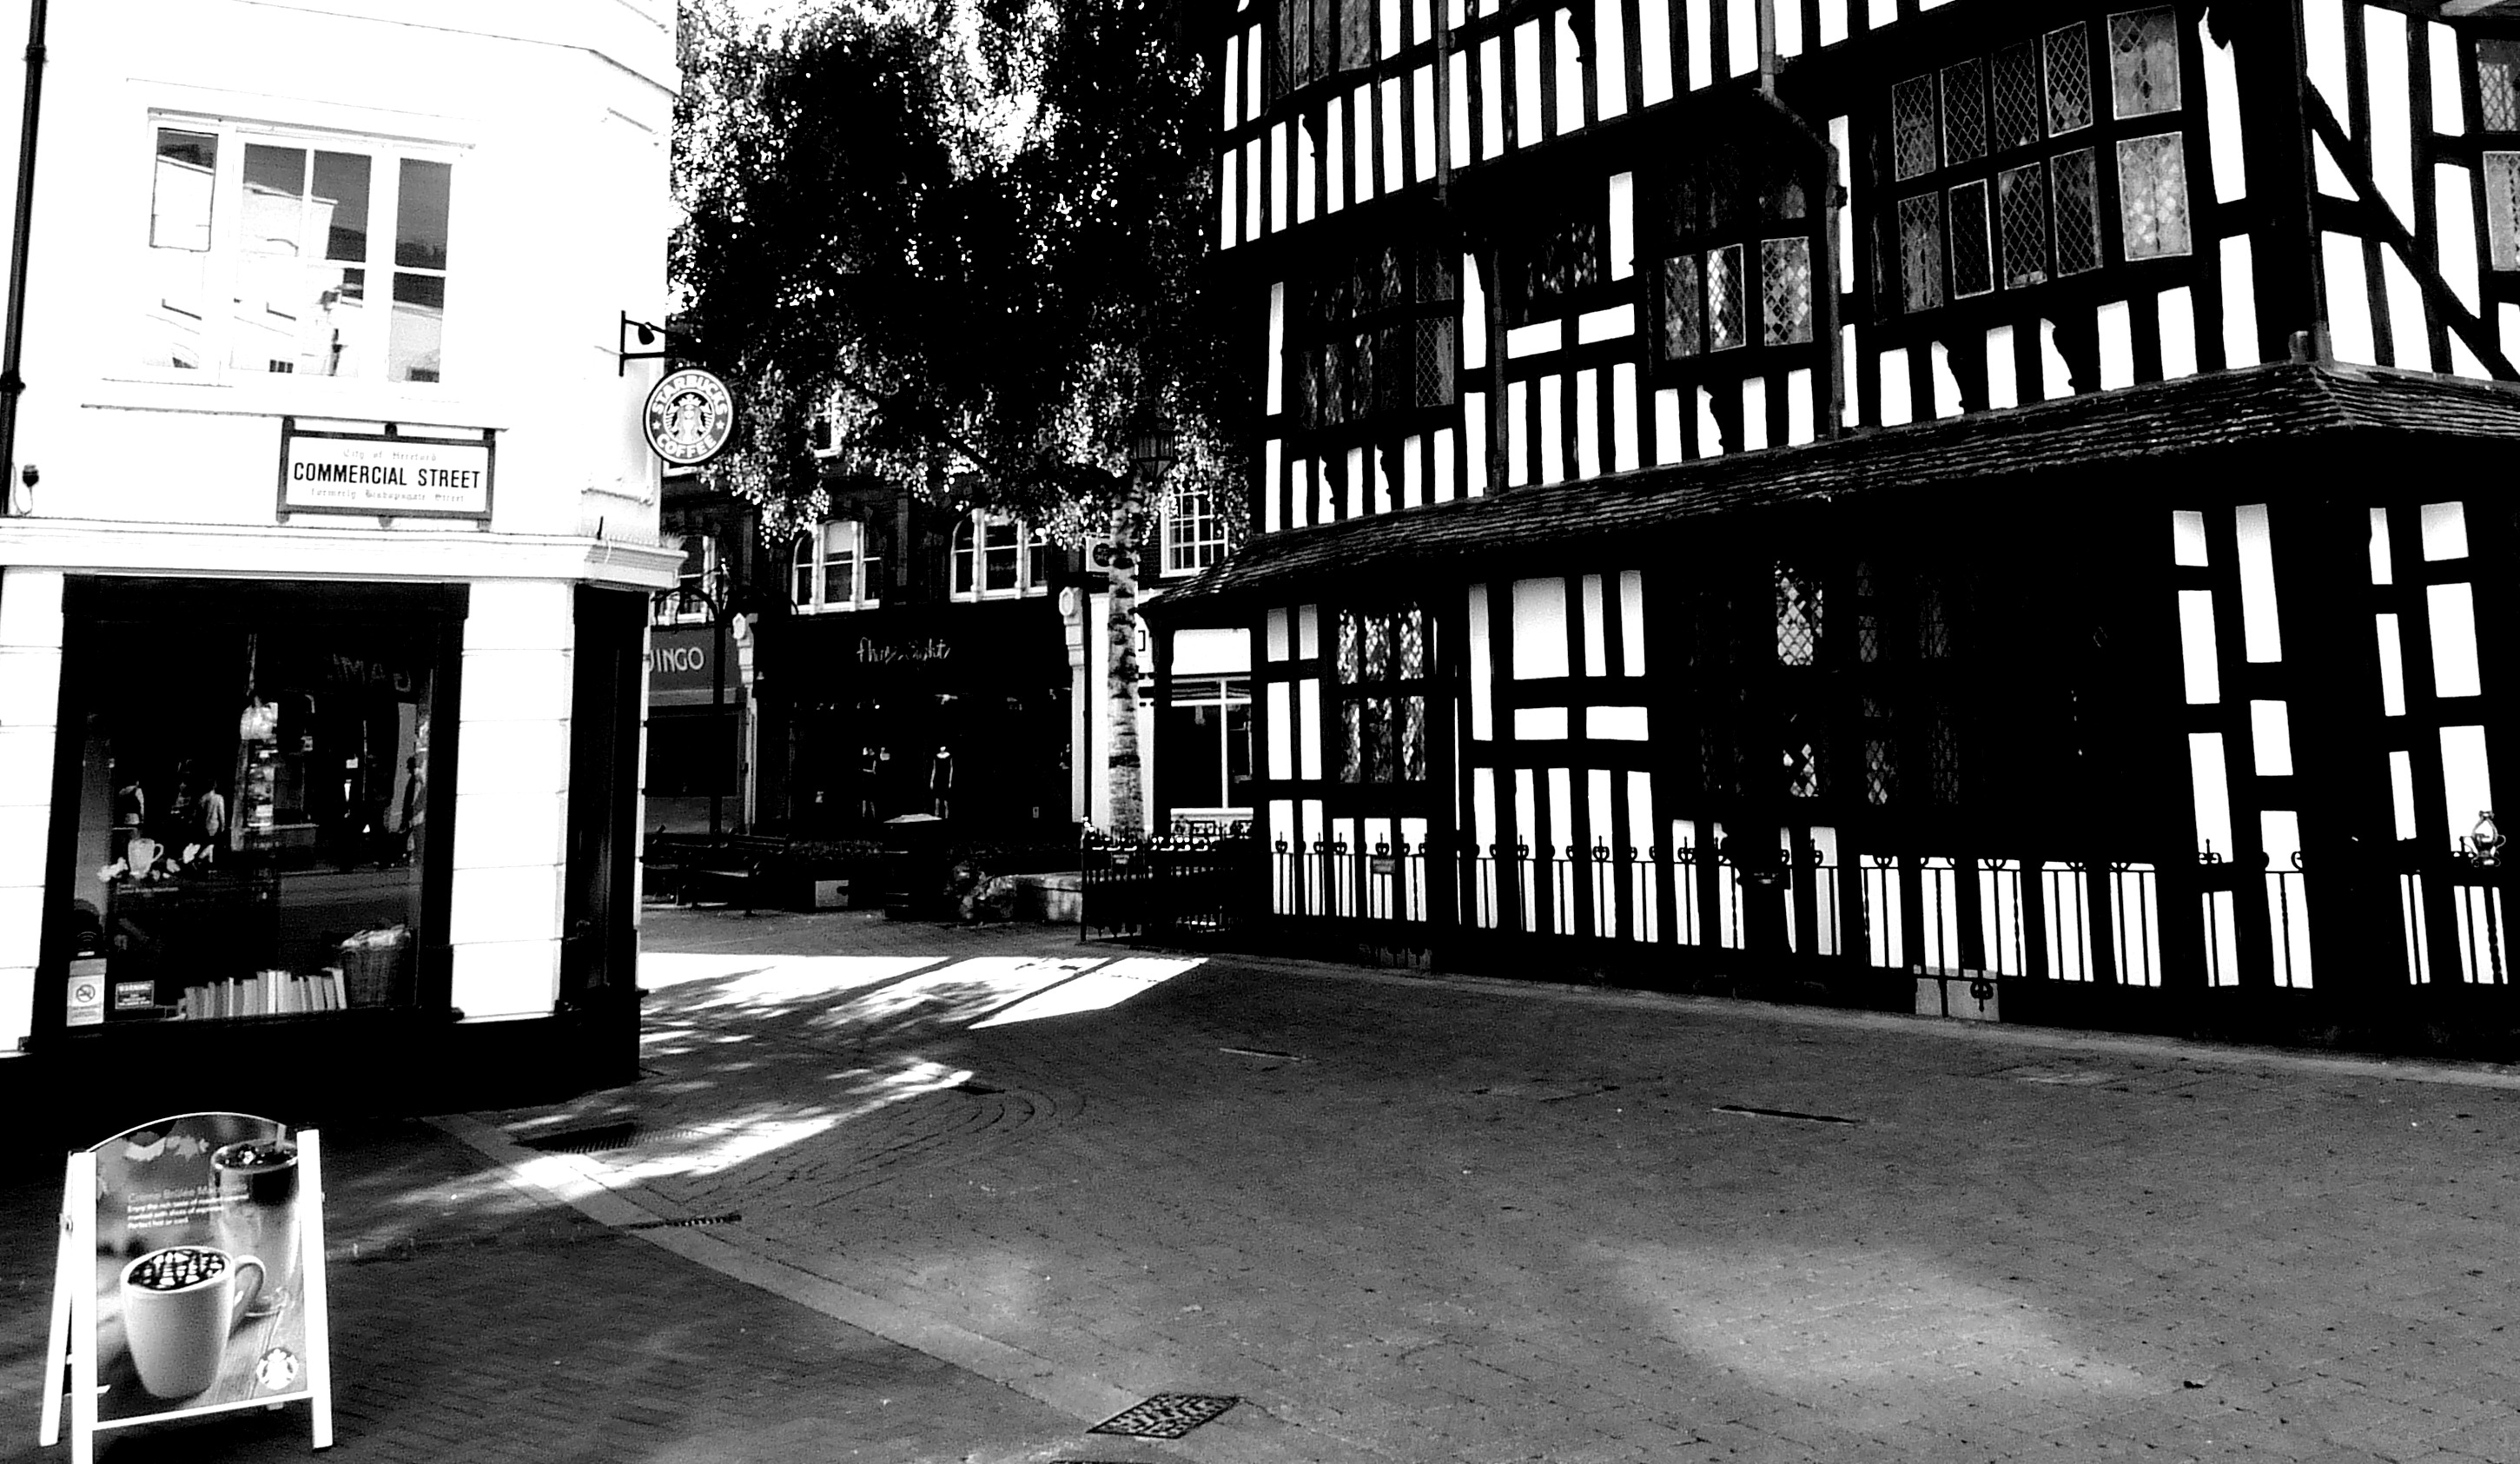
black and white, road, white, street, building, alley, contrast, black, monochrome, lane, uk, infrastructure, hereford, name, thorpe, dennis, monochrome photography